Key signature

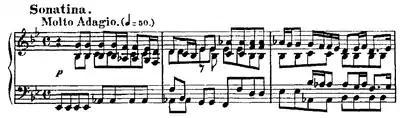
Bach Cantata 106 is almost entirely in E major, but has only two flats, not three, in the key signature

The Toccata and Fugue in D minor, BWV 538 by Bach has a key signature with no sharps or flats, indicating that it may be in D, in Dorian mode, but the Bs indicated with accidentals make the music in D minor.